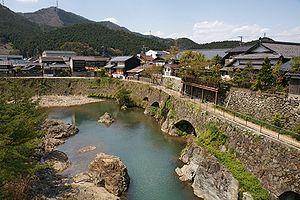
Ikuno était un bourg situé dans le district d'Asago, dans la préfecture de Hyōgo, au Japon.